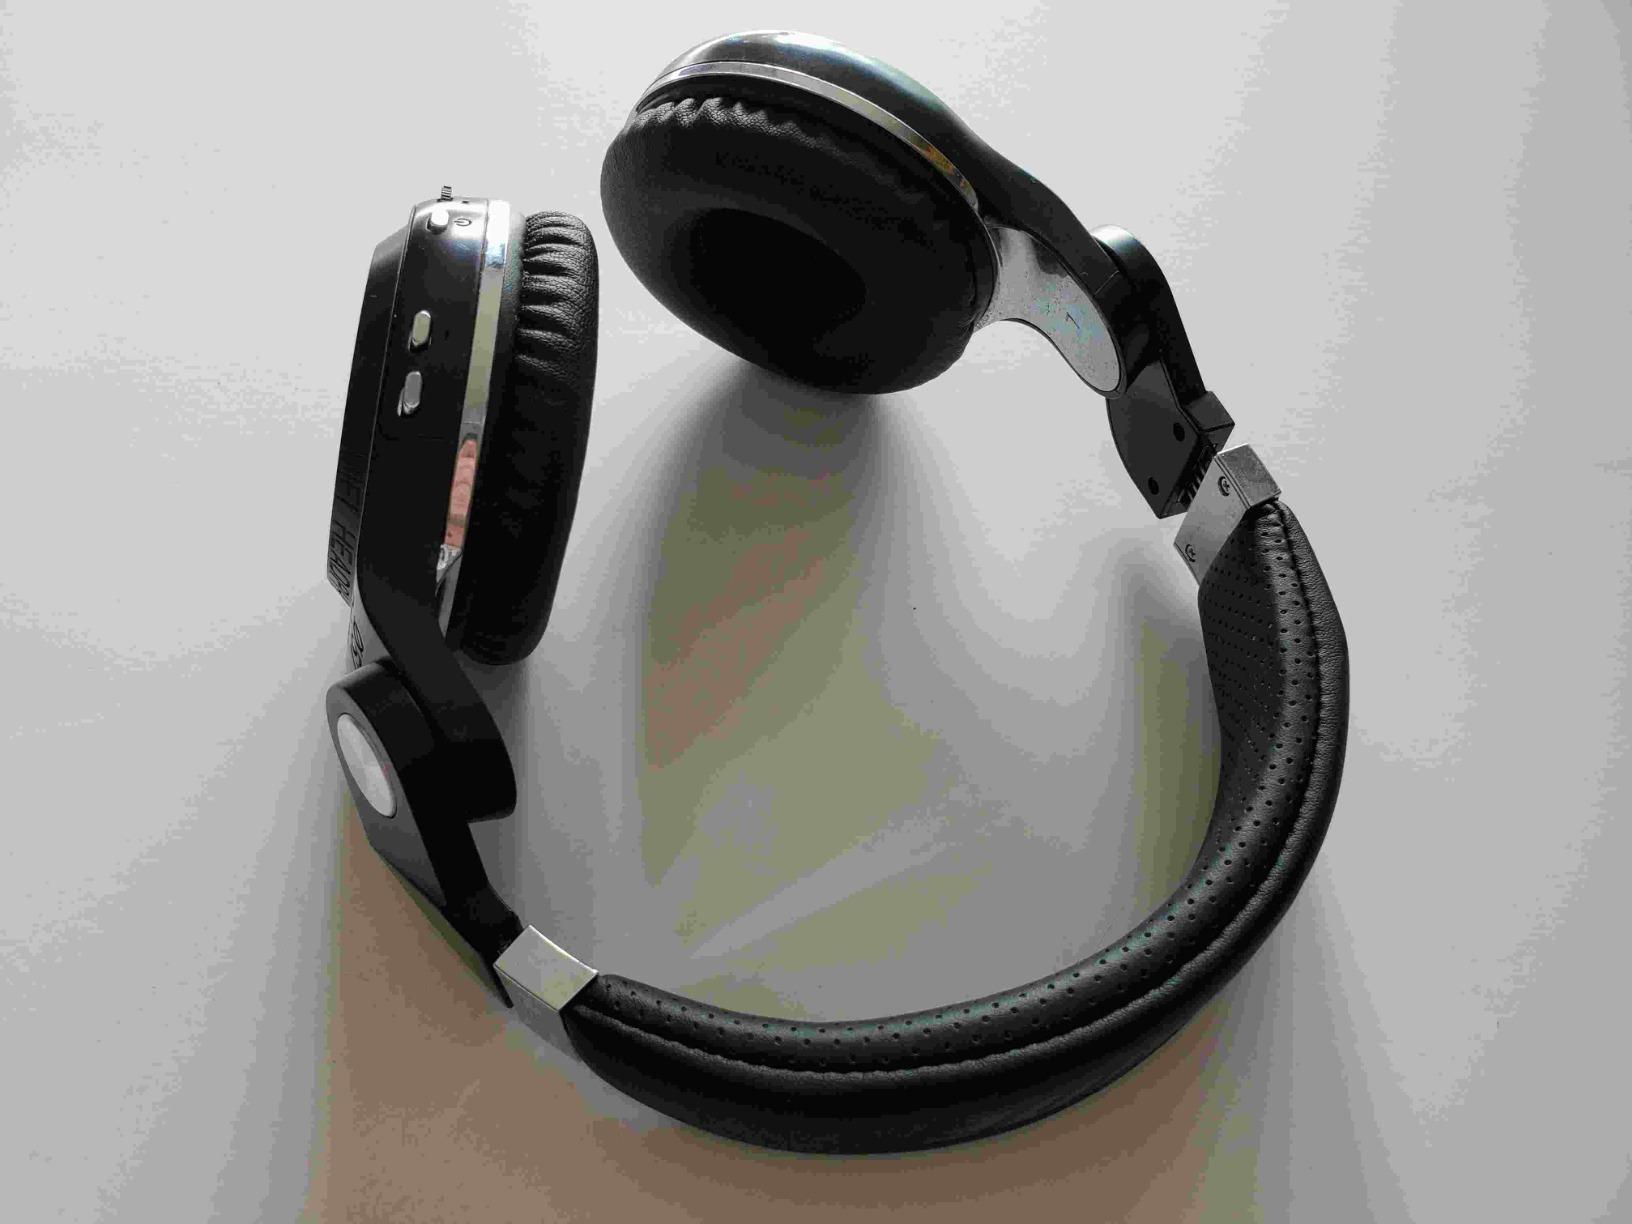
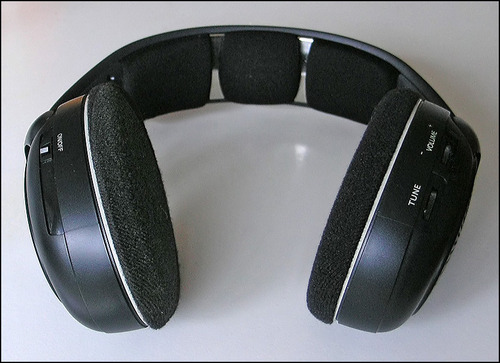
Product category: headphones
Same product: no